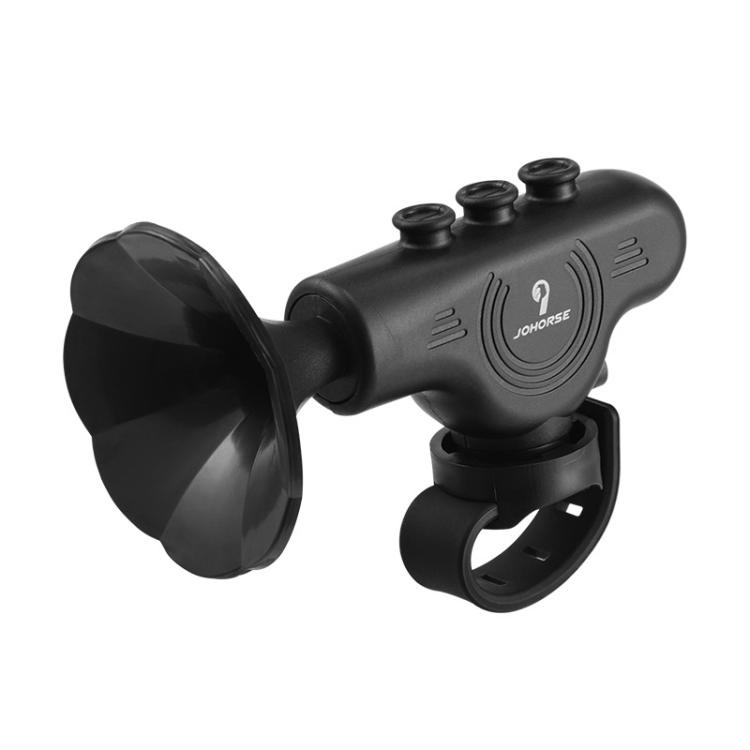
Electronic Cycling Bell Handlebar Horns Rechargeable Electric Bell Waterproof Adjustable Siren
Brand: Baron's Wholesale Platform
1. Loud & Clear Sound: Delivers up to 120dB adjustable siren to alert pedestrians and vehicles, ensuring your presence is noticed in busy traffic or outdoor trails. 2. Rechargeable Battery: Built-in USB rechargeable battery offers long-lasting performance. A single charge provides extended usage, eliminating the need for frequent battery replacements. 3. Waterproof Design: Engineered with a durable, waterproof housing to withstand rain, splashes, and rugged outdoor conditions. Perfect for commuting or mountain biking in all weather. 4. Easy Installation: Quick to mount on handlebars with the included adjustable strap, no tools required. Compatible with most bicycle types, including road bikes, mountain bikes, and scooters. 5. ompact & Lightweight: Sleek, space-saving design that wona??t interfere with your ride while providing reliable safety. Specifications: 1. Material: ABS shell 2. Size: about 10x5.5x6.7cm/3.94x2.17x2.64 inch 3. Weight: about 46g 4. Power supply battery: 300mAH. 5. Sound decibel: 120dB 6. Ringing modes: 5 kinds 7. Waterproof grade: IPX4 Packing List: 1. Electric Cycling Horn x 1 2. Support base x 1 3. Charging cable x 1 Specification: Package Weight One Package Weight 0.10kgs / 0.22lb One Package Size 10cm * 6cm * 6cm / 3.94inch * 2.36inch * 2.36inch Qty per Carton 200 Carton Weight 16.50kgs / 36.38lb Carton Size 62cm * 52cm * 25cm / 24.41inch * 20.47inch * 9.84inch Loading Container 20GP: 330 cartons * 200 pcs = 66000 pcs 40HQ: 768 cartons * 200 pcs = 153600 pcs
Category: Sporting Goods > Outdoor Recreation > Cycling > Bicycle Accessories > Bicycle Bells & Horns